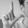
ASL letter: L